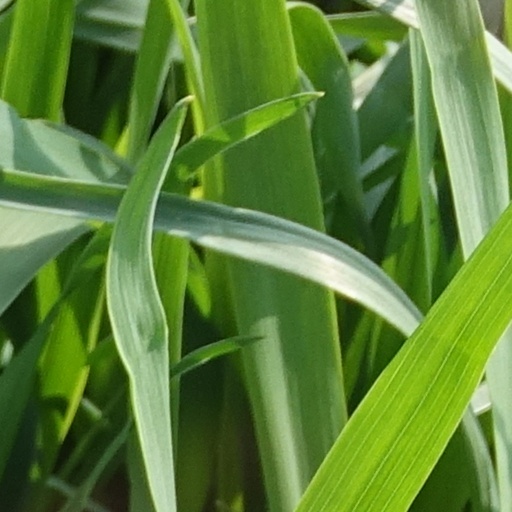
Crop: wheat